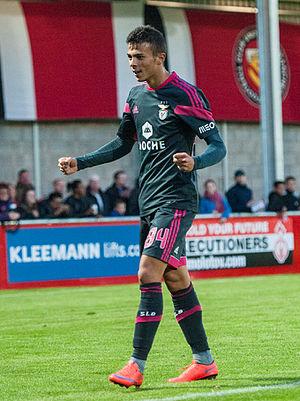
Diogo António Cupido Gonçalves, abrégé Diogo Gonçalves, né le 6 février 1997 à Almodôvar, est un footballeur portugais. Il évolue depuis 2018 au poste de milieu de terrain ou attaquant au FC Famalicão, en prêt du Benfica Lisbonne.